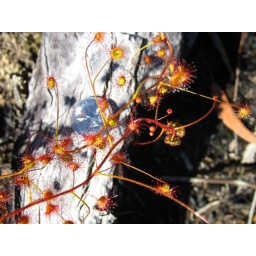
These predacious plants were covering the ground in the burned Eucalyptus forest near Stirling Range.